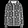
Label: Pullover